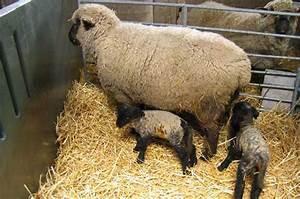
sheep